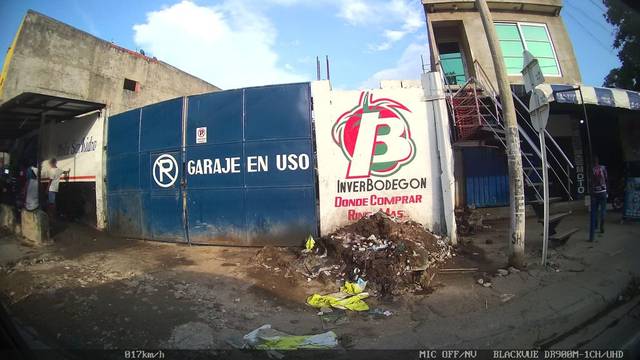
Region: Colombia
Coordinates: 10.391, -75.514